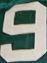
Number: 9